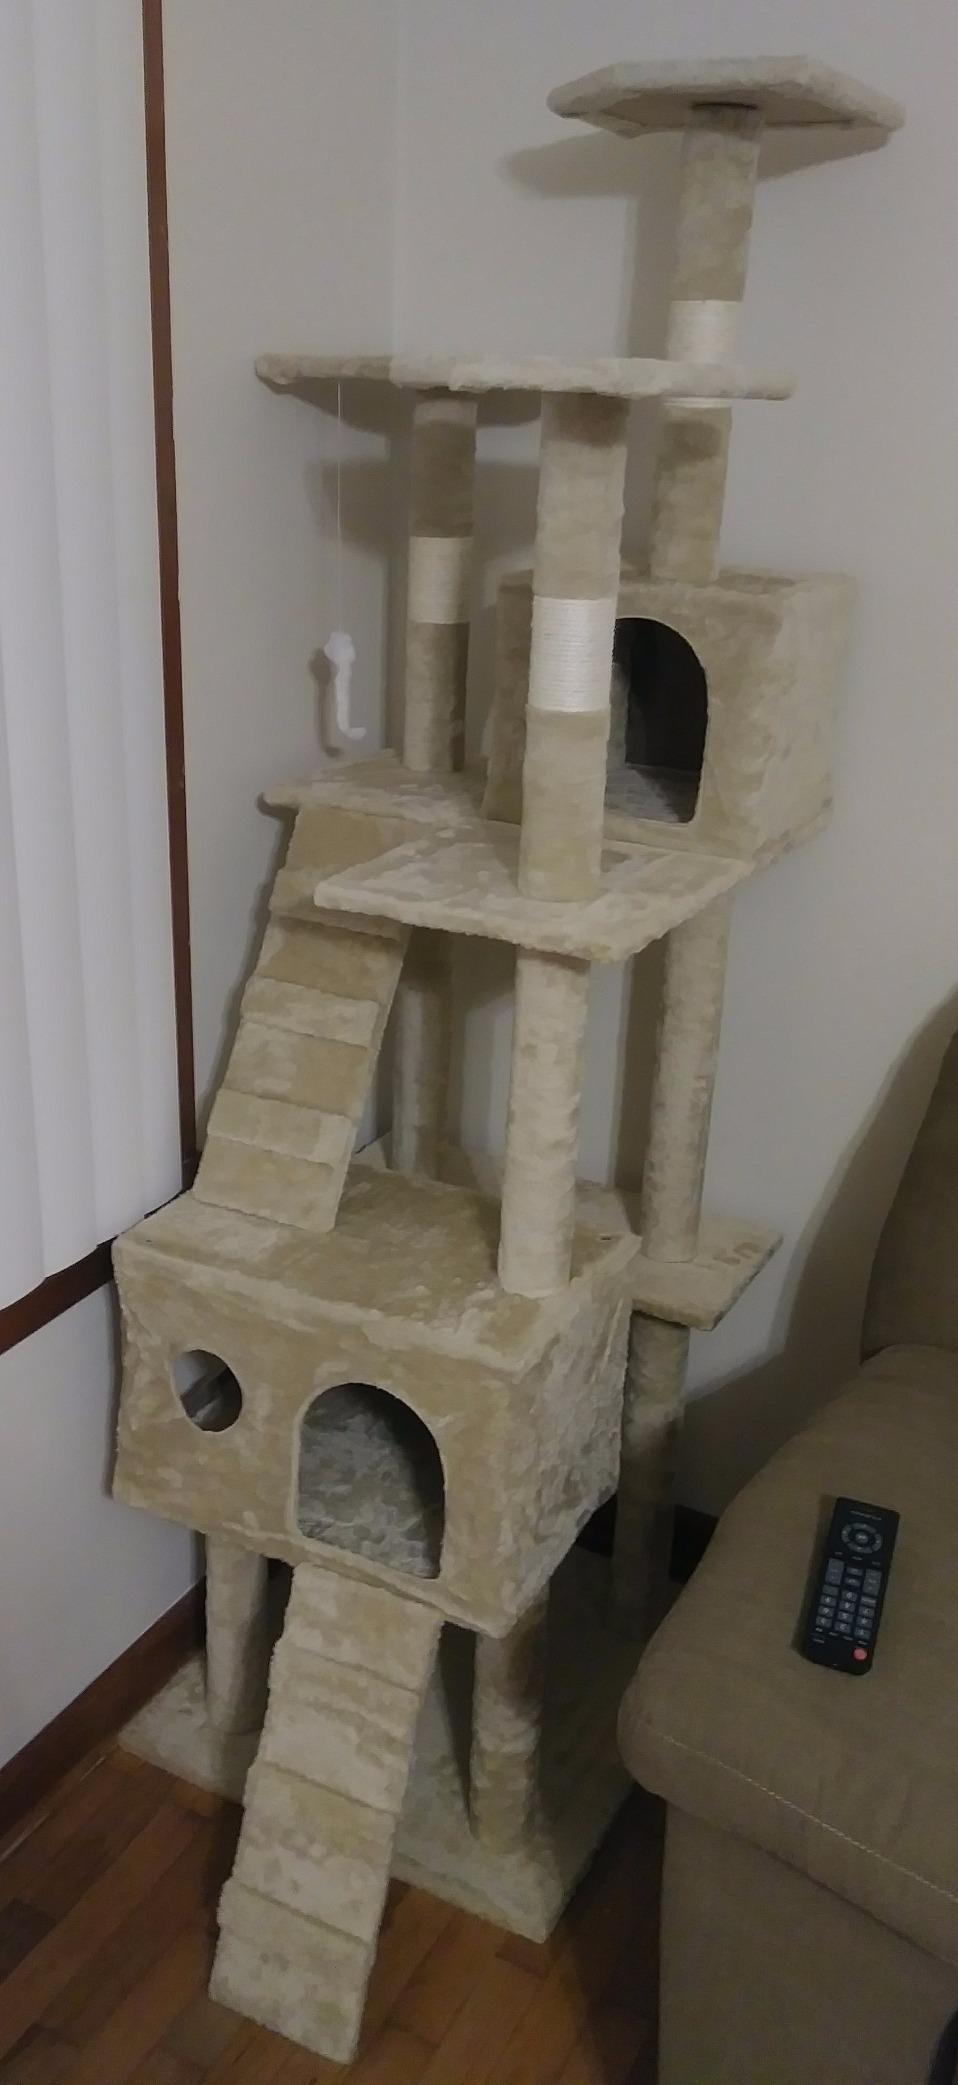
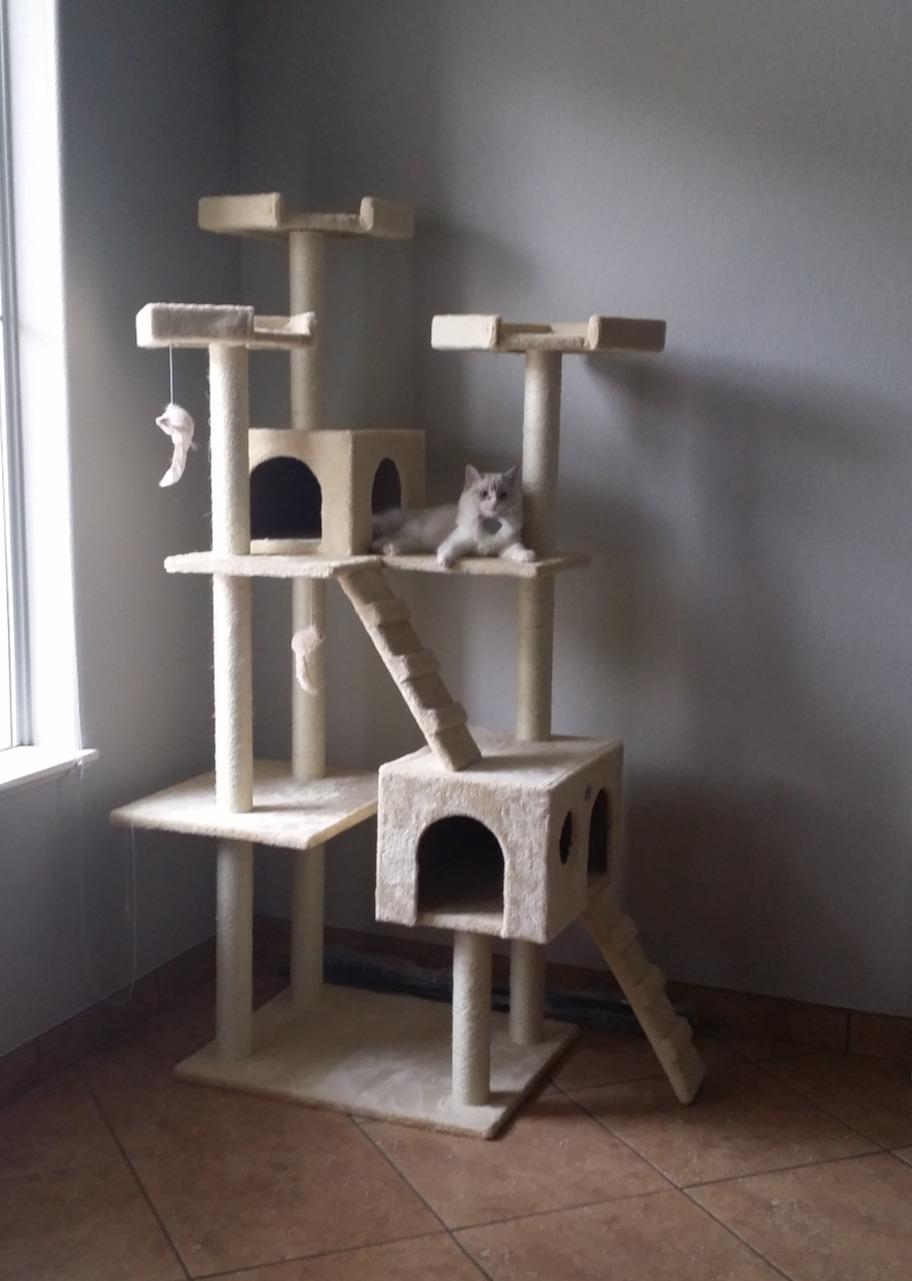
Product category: items_cat tree
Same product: yes